Kosco Glacier

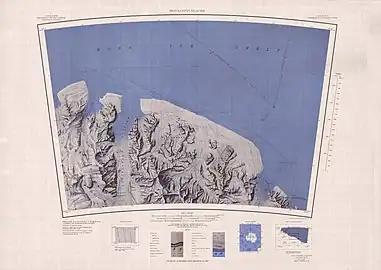
Kosco Glacier in west of map, entering Ross Ice Shelf

The Kosko Glacier forms to the north of Anderson Heights and flows north.